Belle Harris Bennett

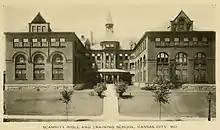
Photograph of the Scarritt Bible and Training School, Kansas City, Missouri (c. 1900)

In 1888 Samuel Bennett died, and Belle left "Homelands" with her mother, older sister and two younger brothers to live in a new house her mother built in Richmond. There, she ran the household while her sister Susan "Sue" Ann Bennett took on new initiatives with the Southern Methodist Church. One of Sue's most ardent wish was to organize a Methodist-affiliated school in south-eastern Kentucky - she had studied the region in 1886 as part of the Southern Methodist Woman's Department of Church Extension and found no churches of any denomination in many of the counties there. Her report at the Kentucky Conference helped to create a new role for women in the Southern Methodist Extension Department: the Woman's Parsonage and Home Mission Society, led by twelve women in a Central Committee. However, Sue's untimely death in 1891 temporarily put on hold those plans for a Methodist school in eastern Kentucky. The Central Committee invited Belle to come and take the place of her older sister Sue, and Belle's life as a leader in the Southern Methodist Church began.